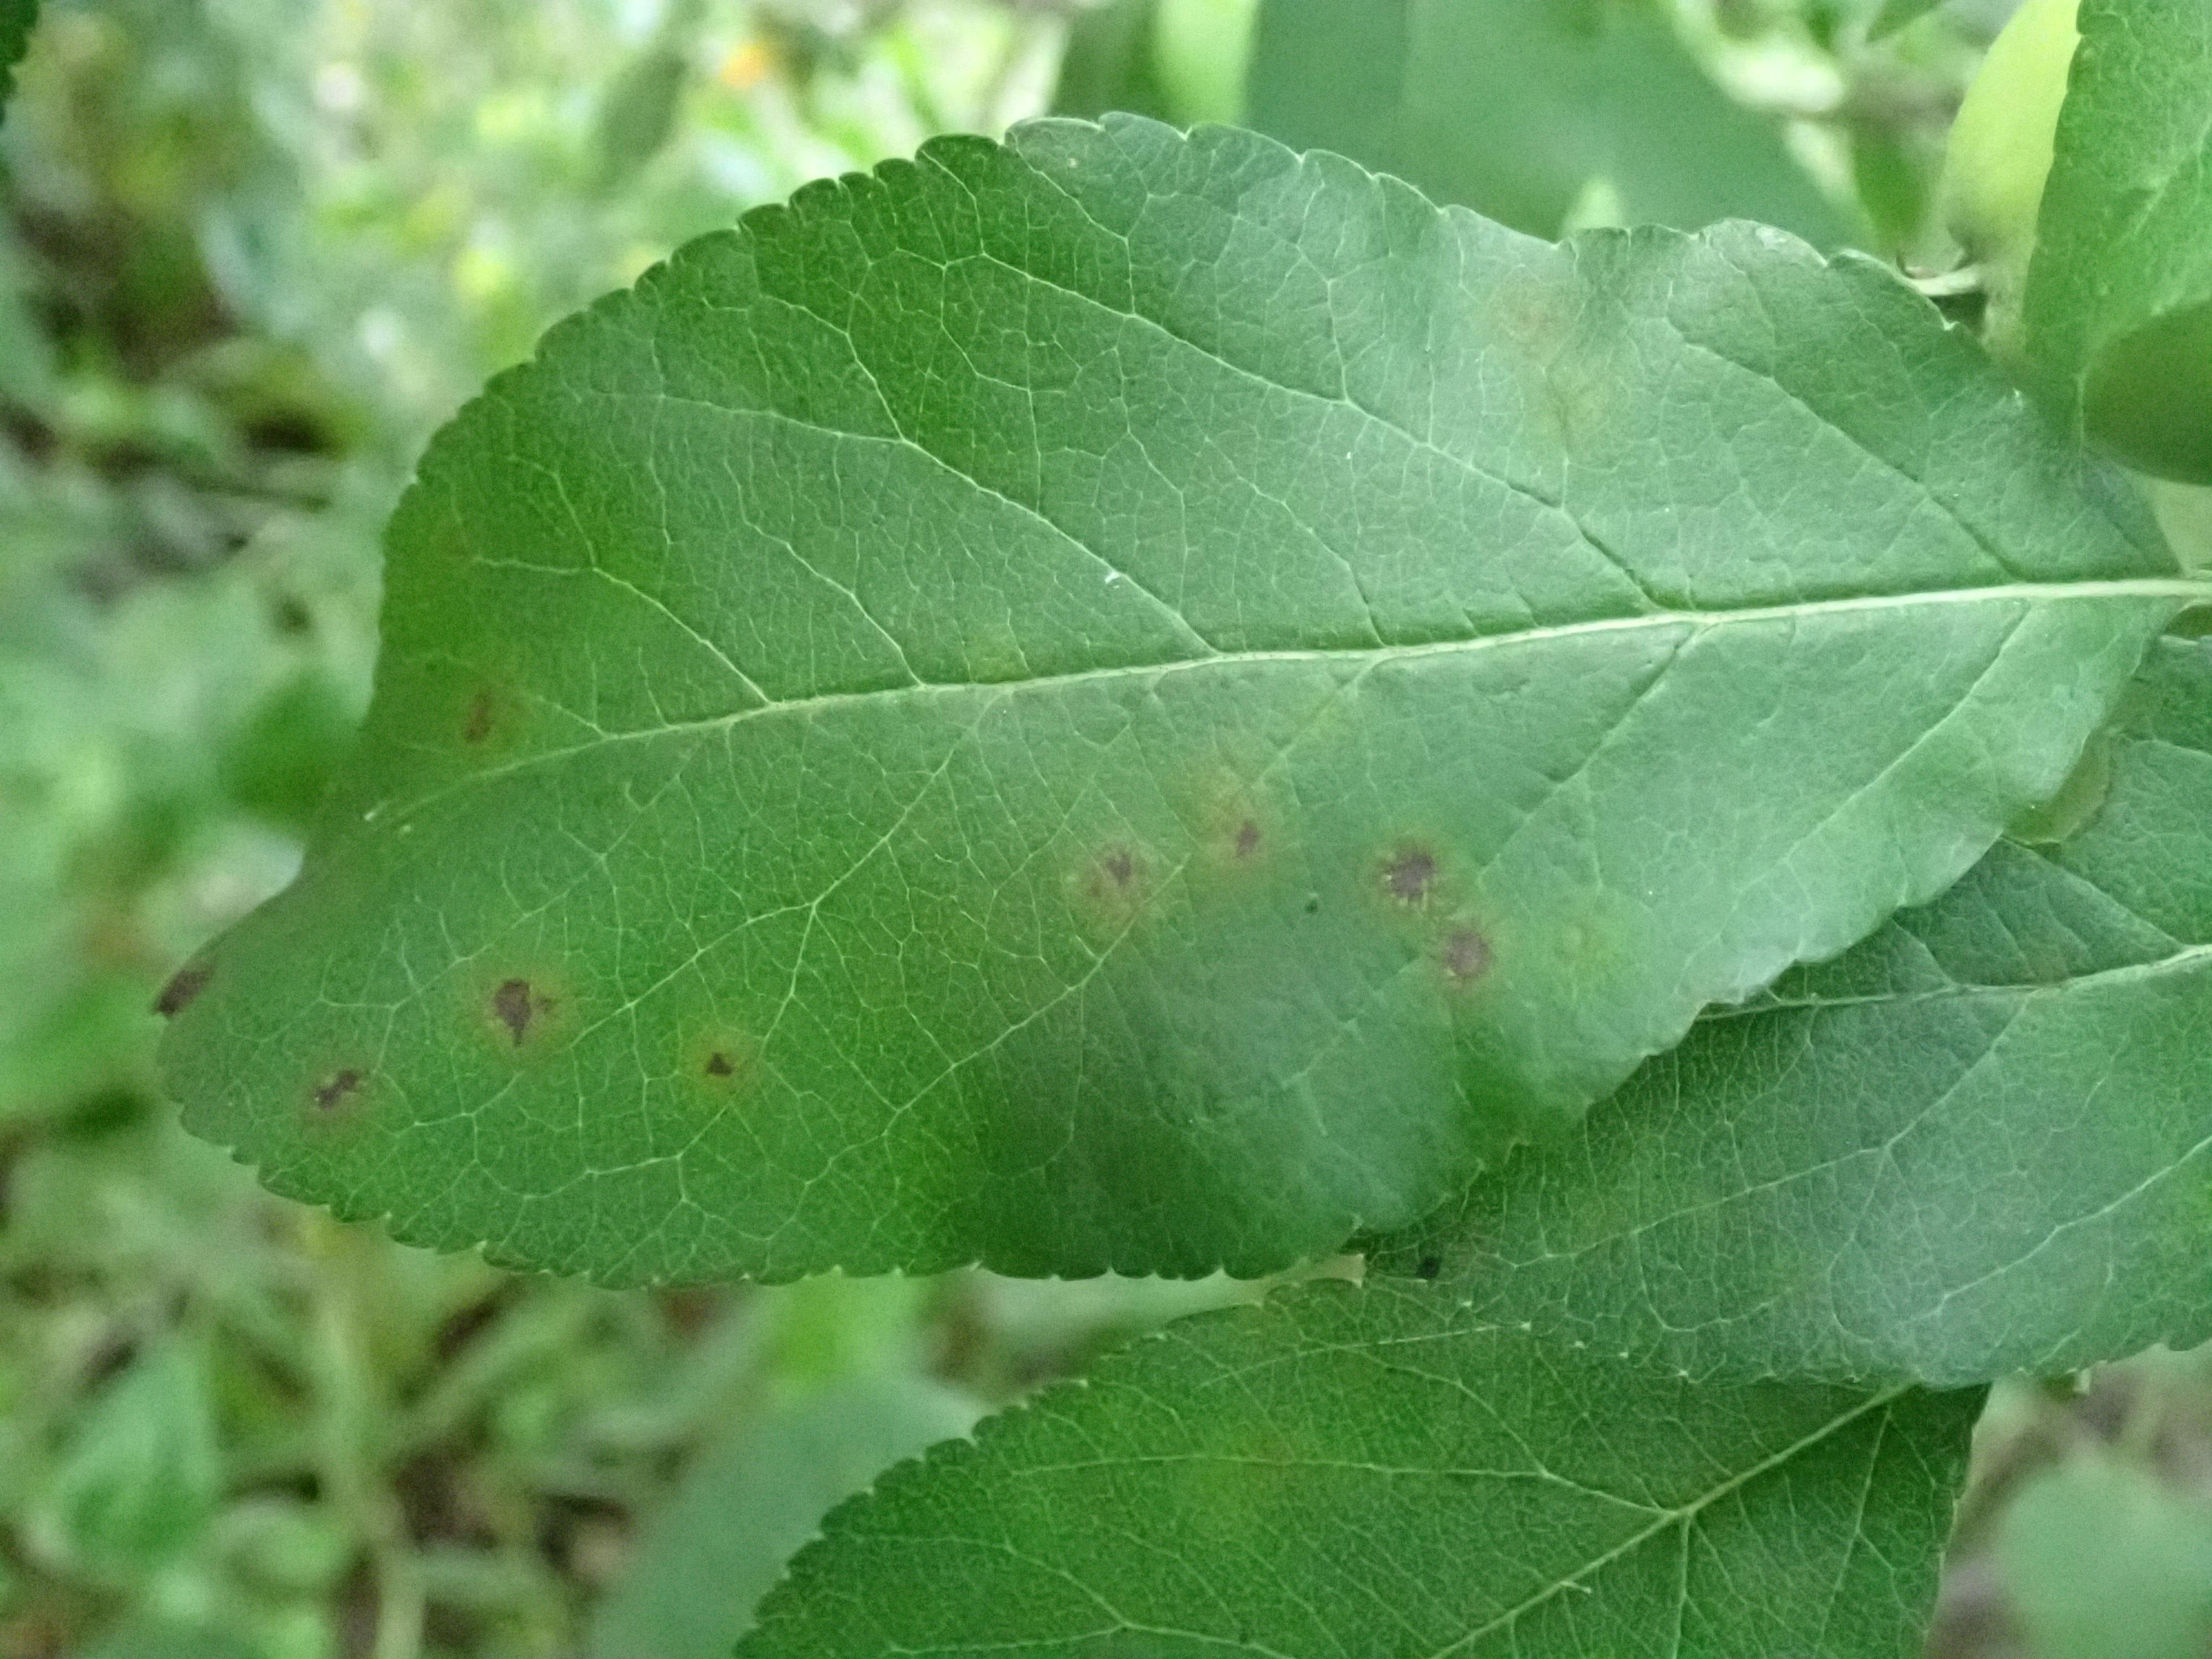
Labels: scab